Finchley Memorial Hospital

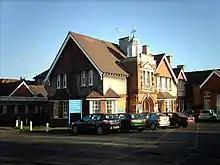
The former hospital buildings

The hospital was originally established as the Finchley Cottage Hospital and opened with 20 beds on 28 May 1908. An extension financed by public subscription which would form a lasting memorial for the Finchley dead of the First World War was opened by General Sir Ian Hamilton in 1922. The facility was renamed the Finchley Memorial Hospital that year.